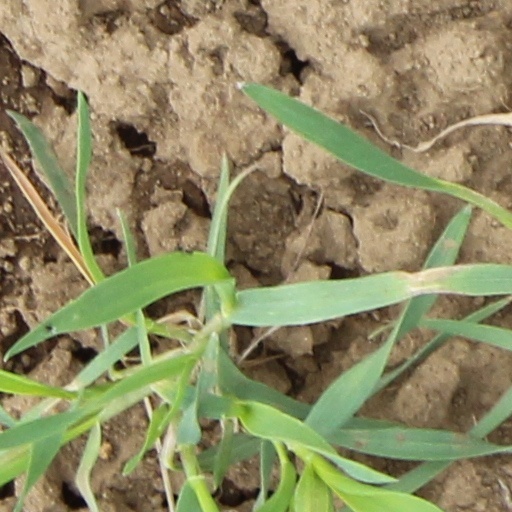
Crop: wheat